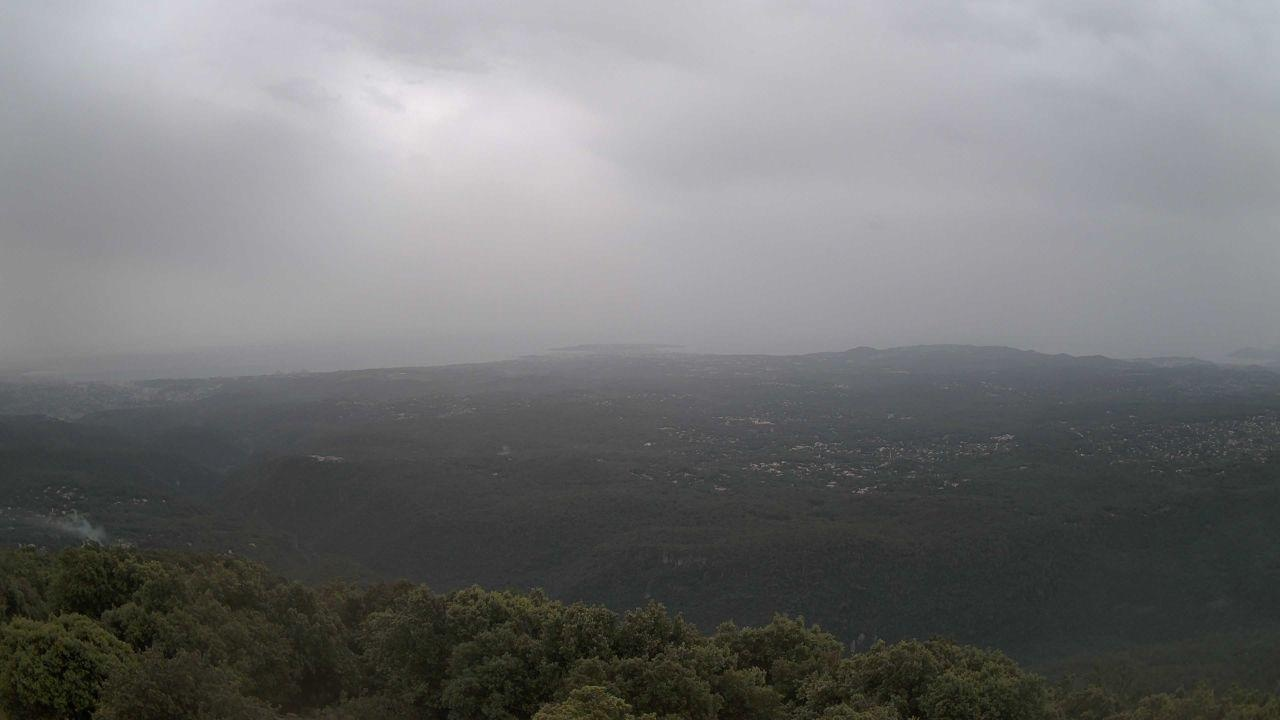
Fire: no
Smoke: yes